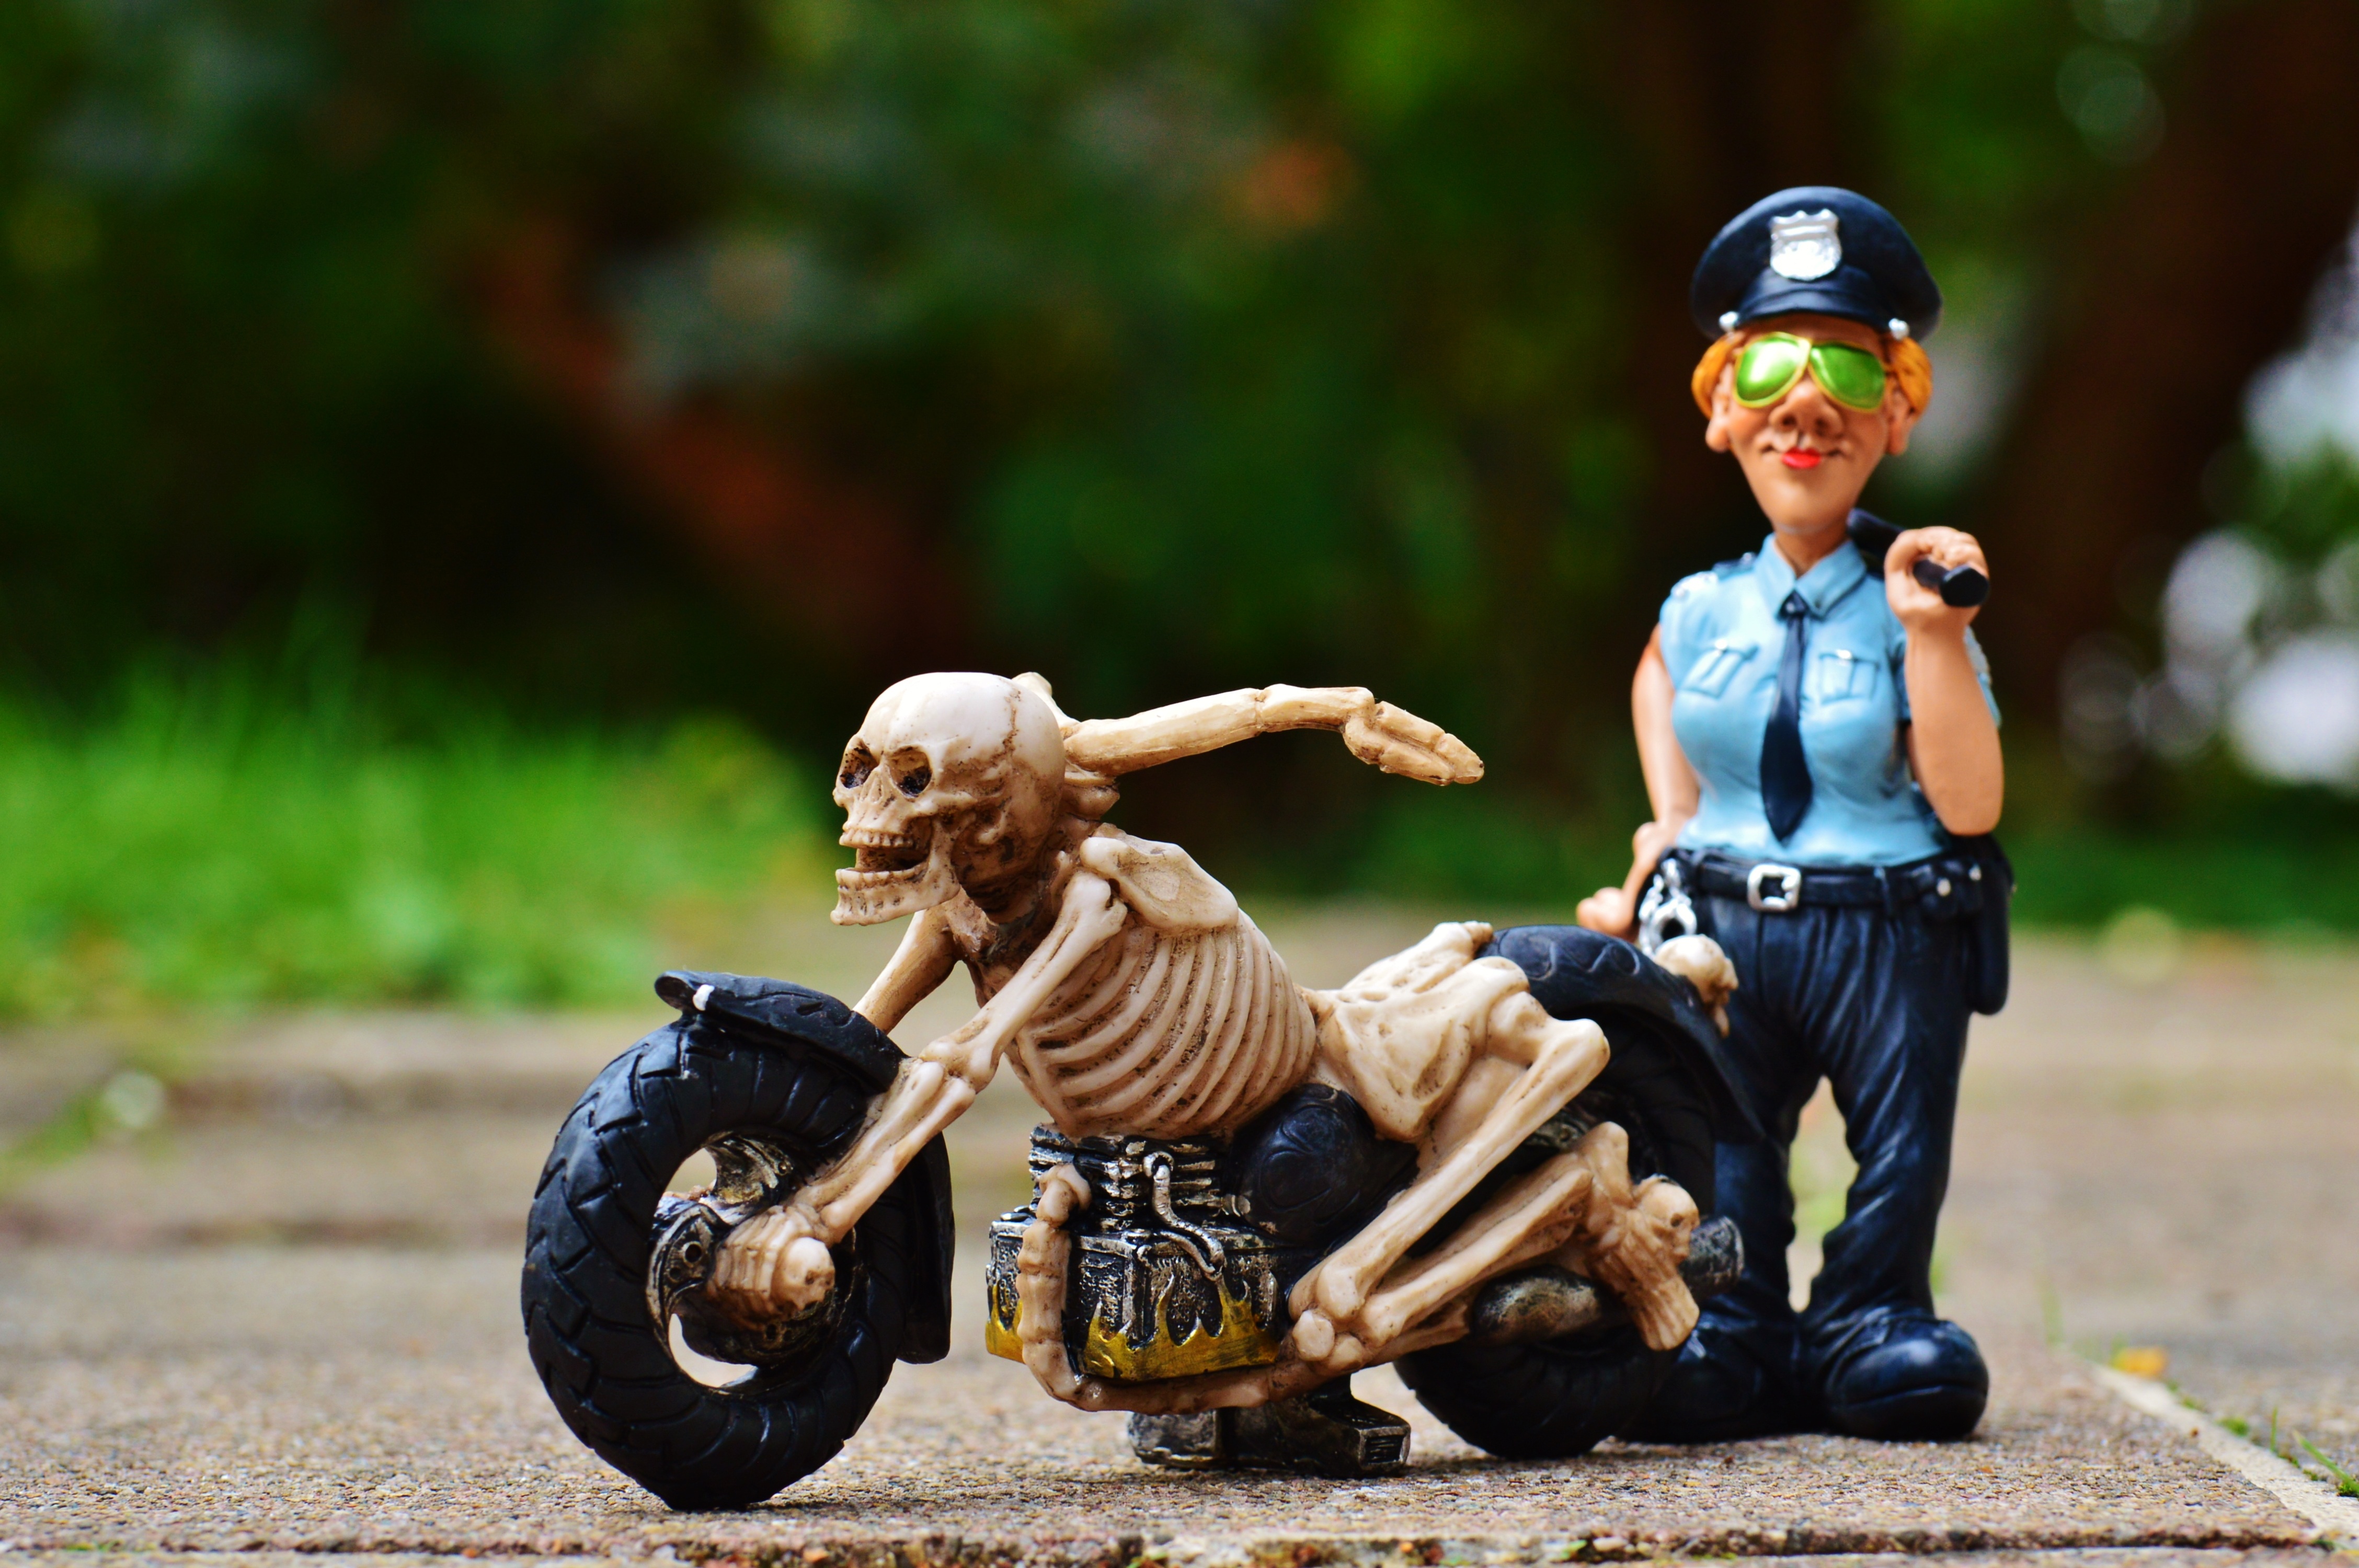
car, decoration, vehicle, motorcycle, halloween, skull, gothic, bone, sports equipment, scary, weird, creepy, control, skeleton, horror, biker, policewoman, skull and crossbones, skull bone